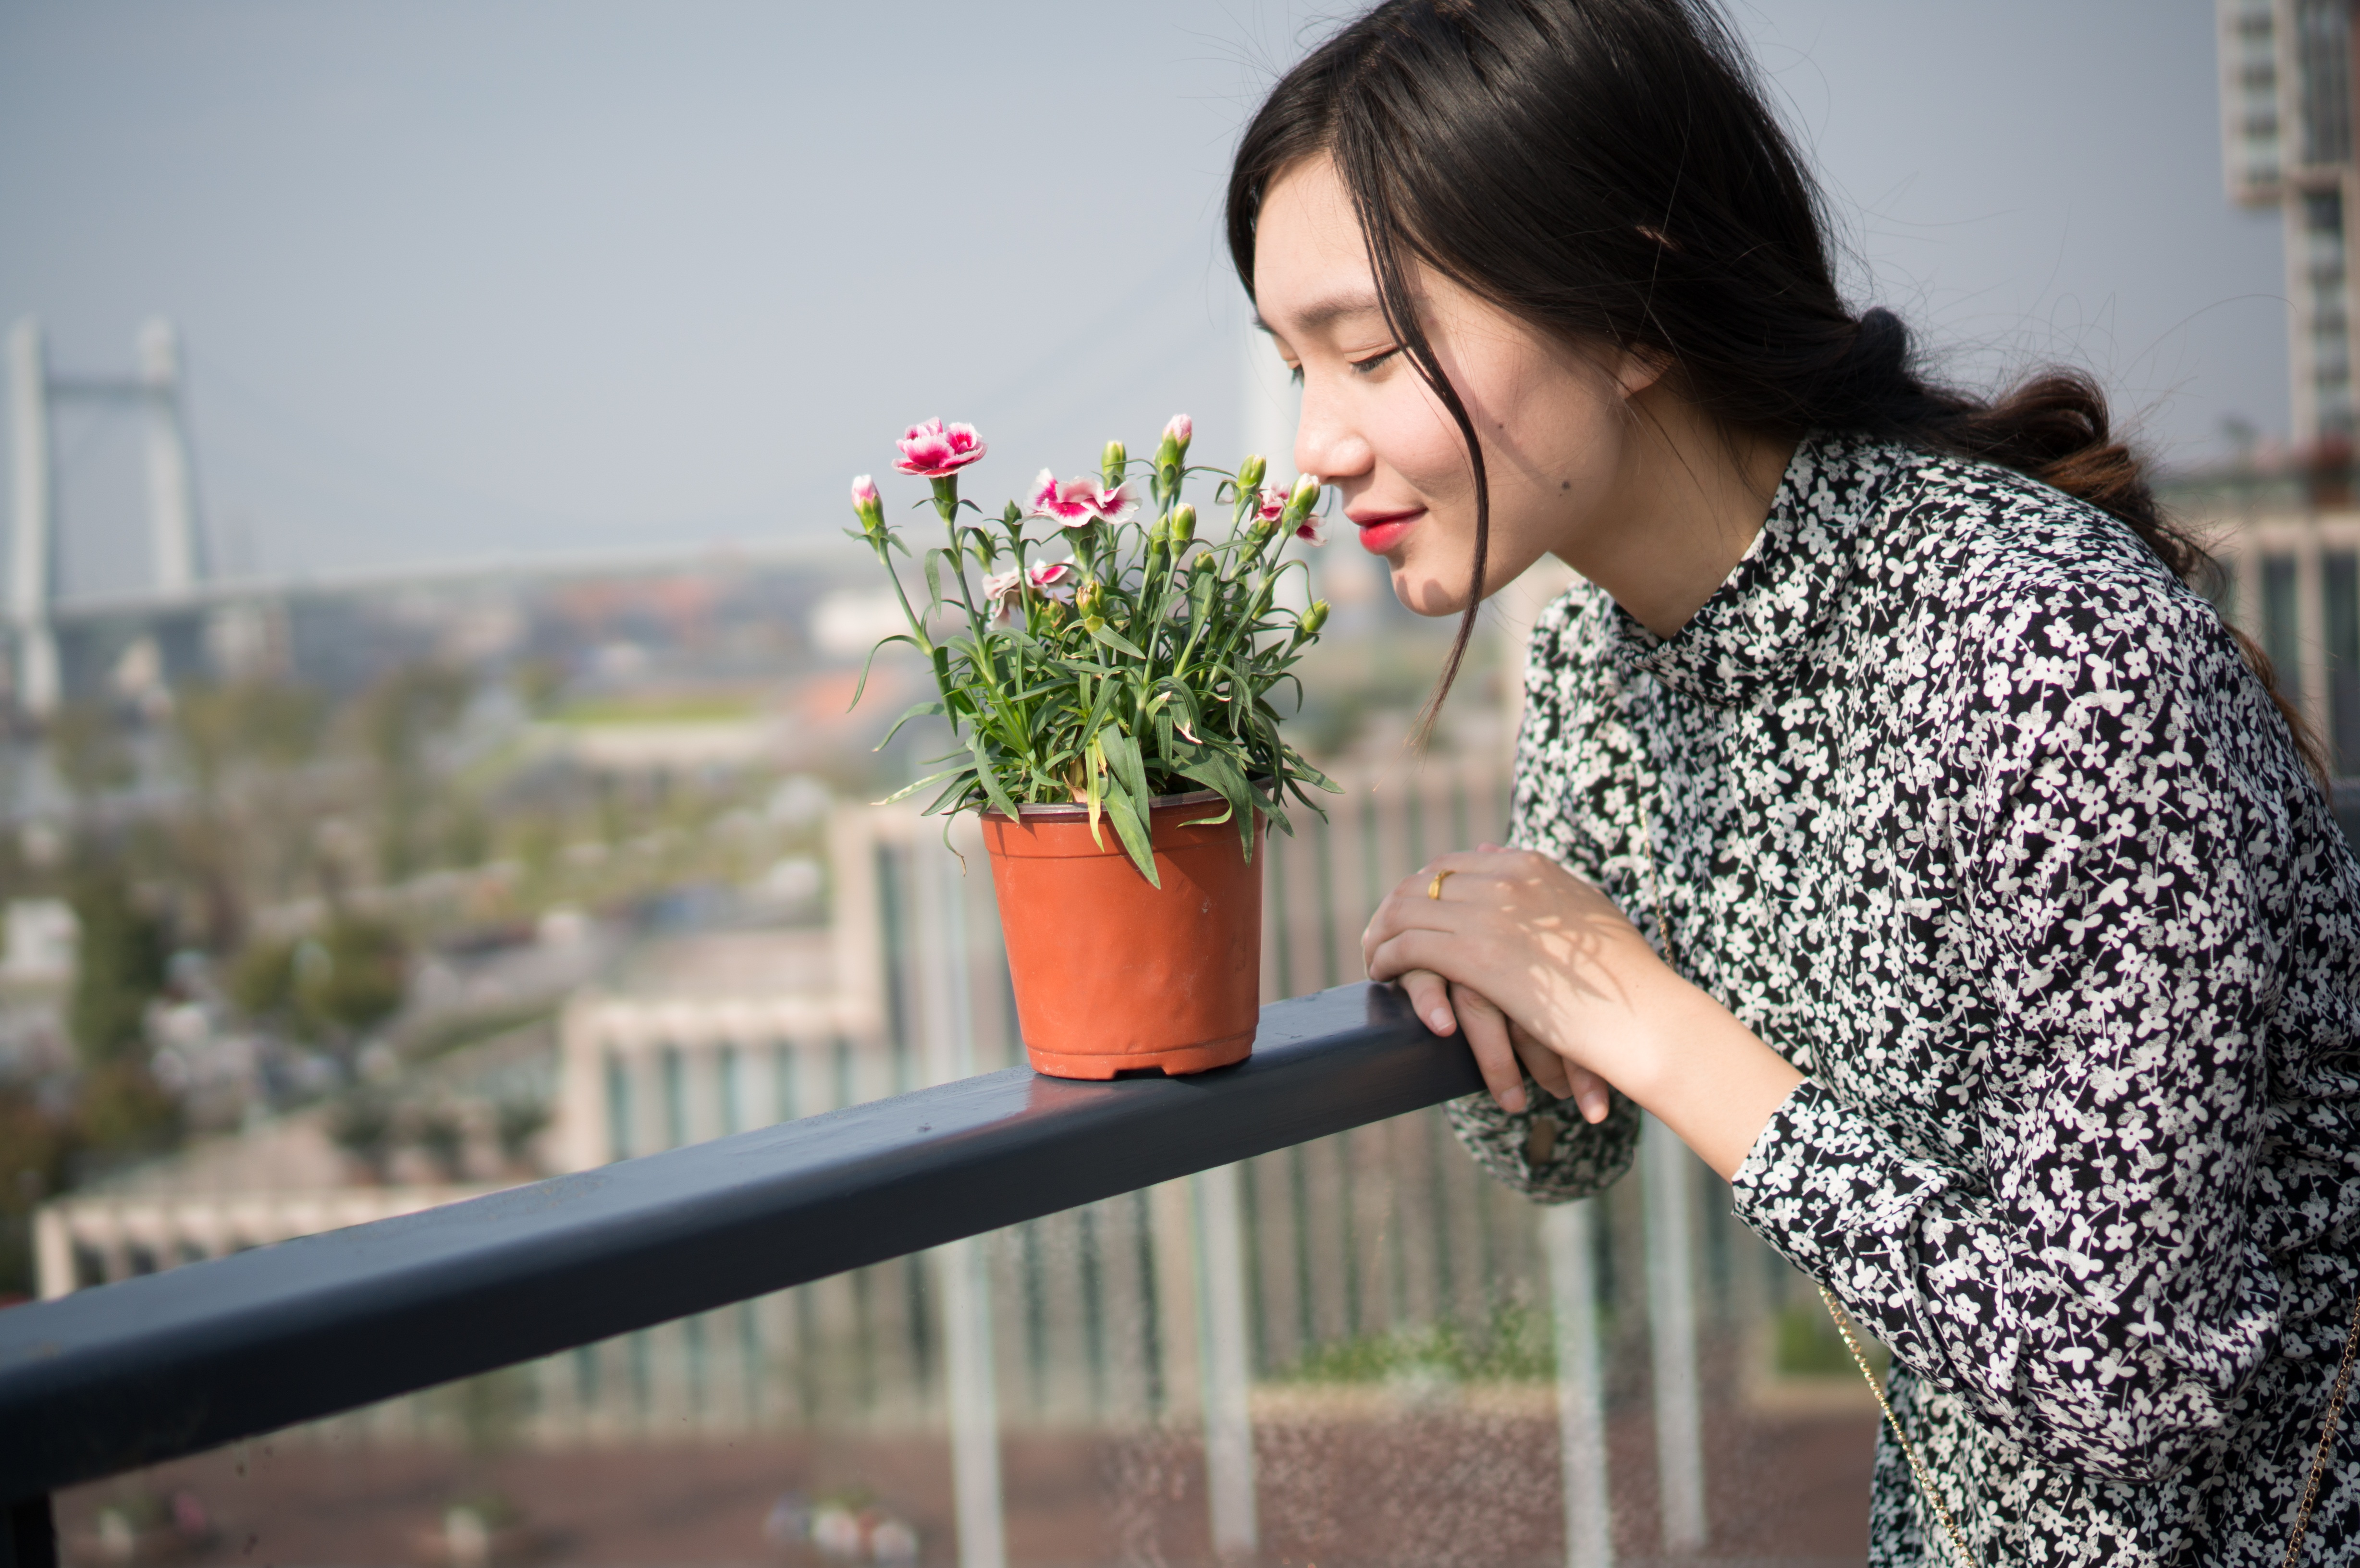
person, photography, flower, female, spring, girls, photograph, women who wear a floral skirt